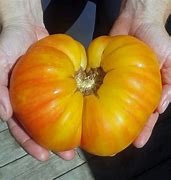
Label: tomato